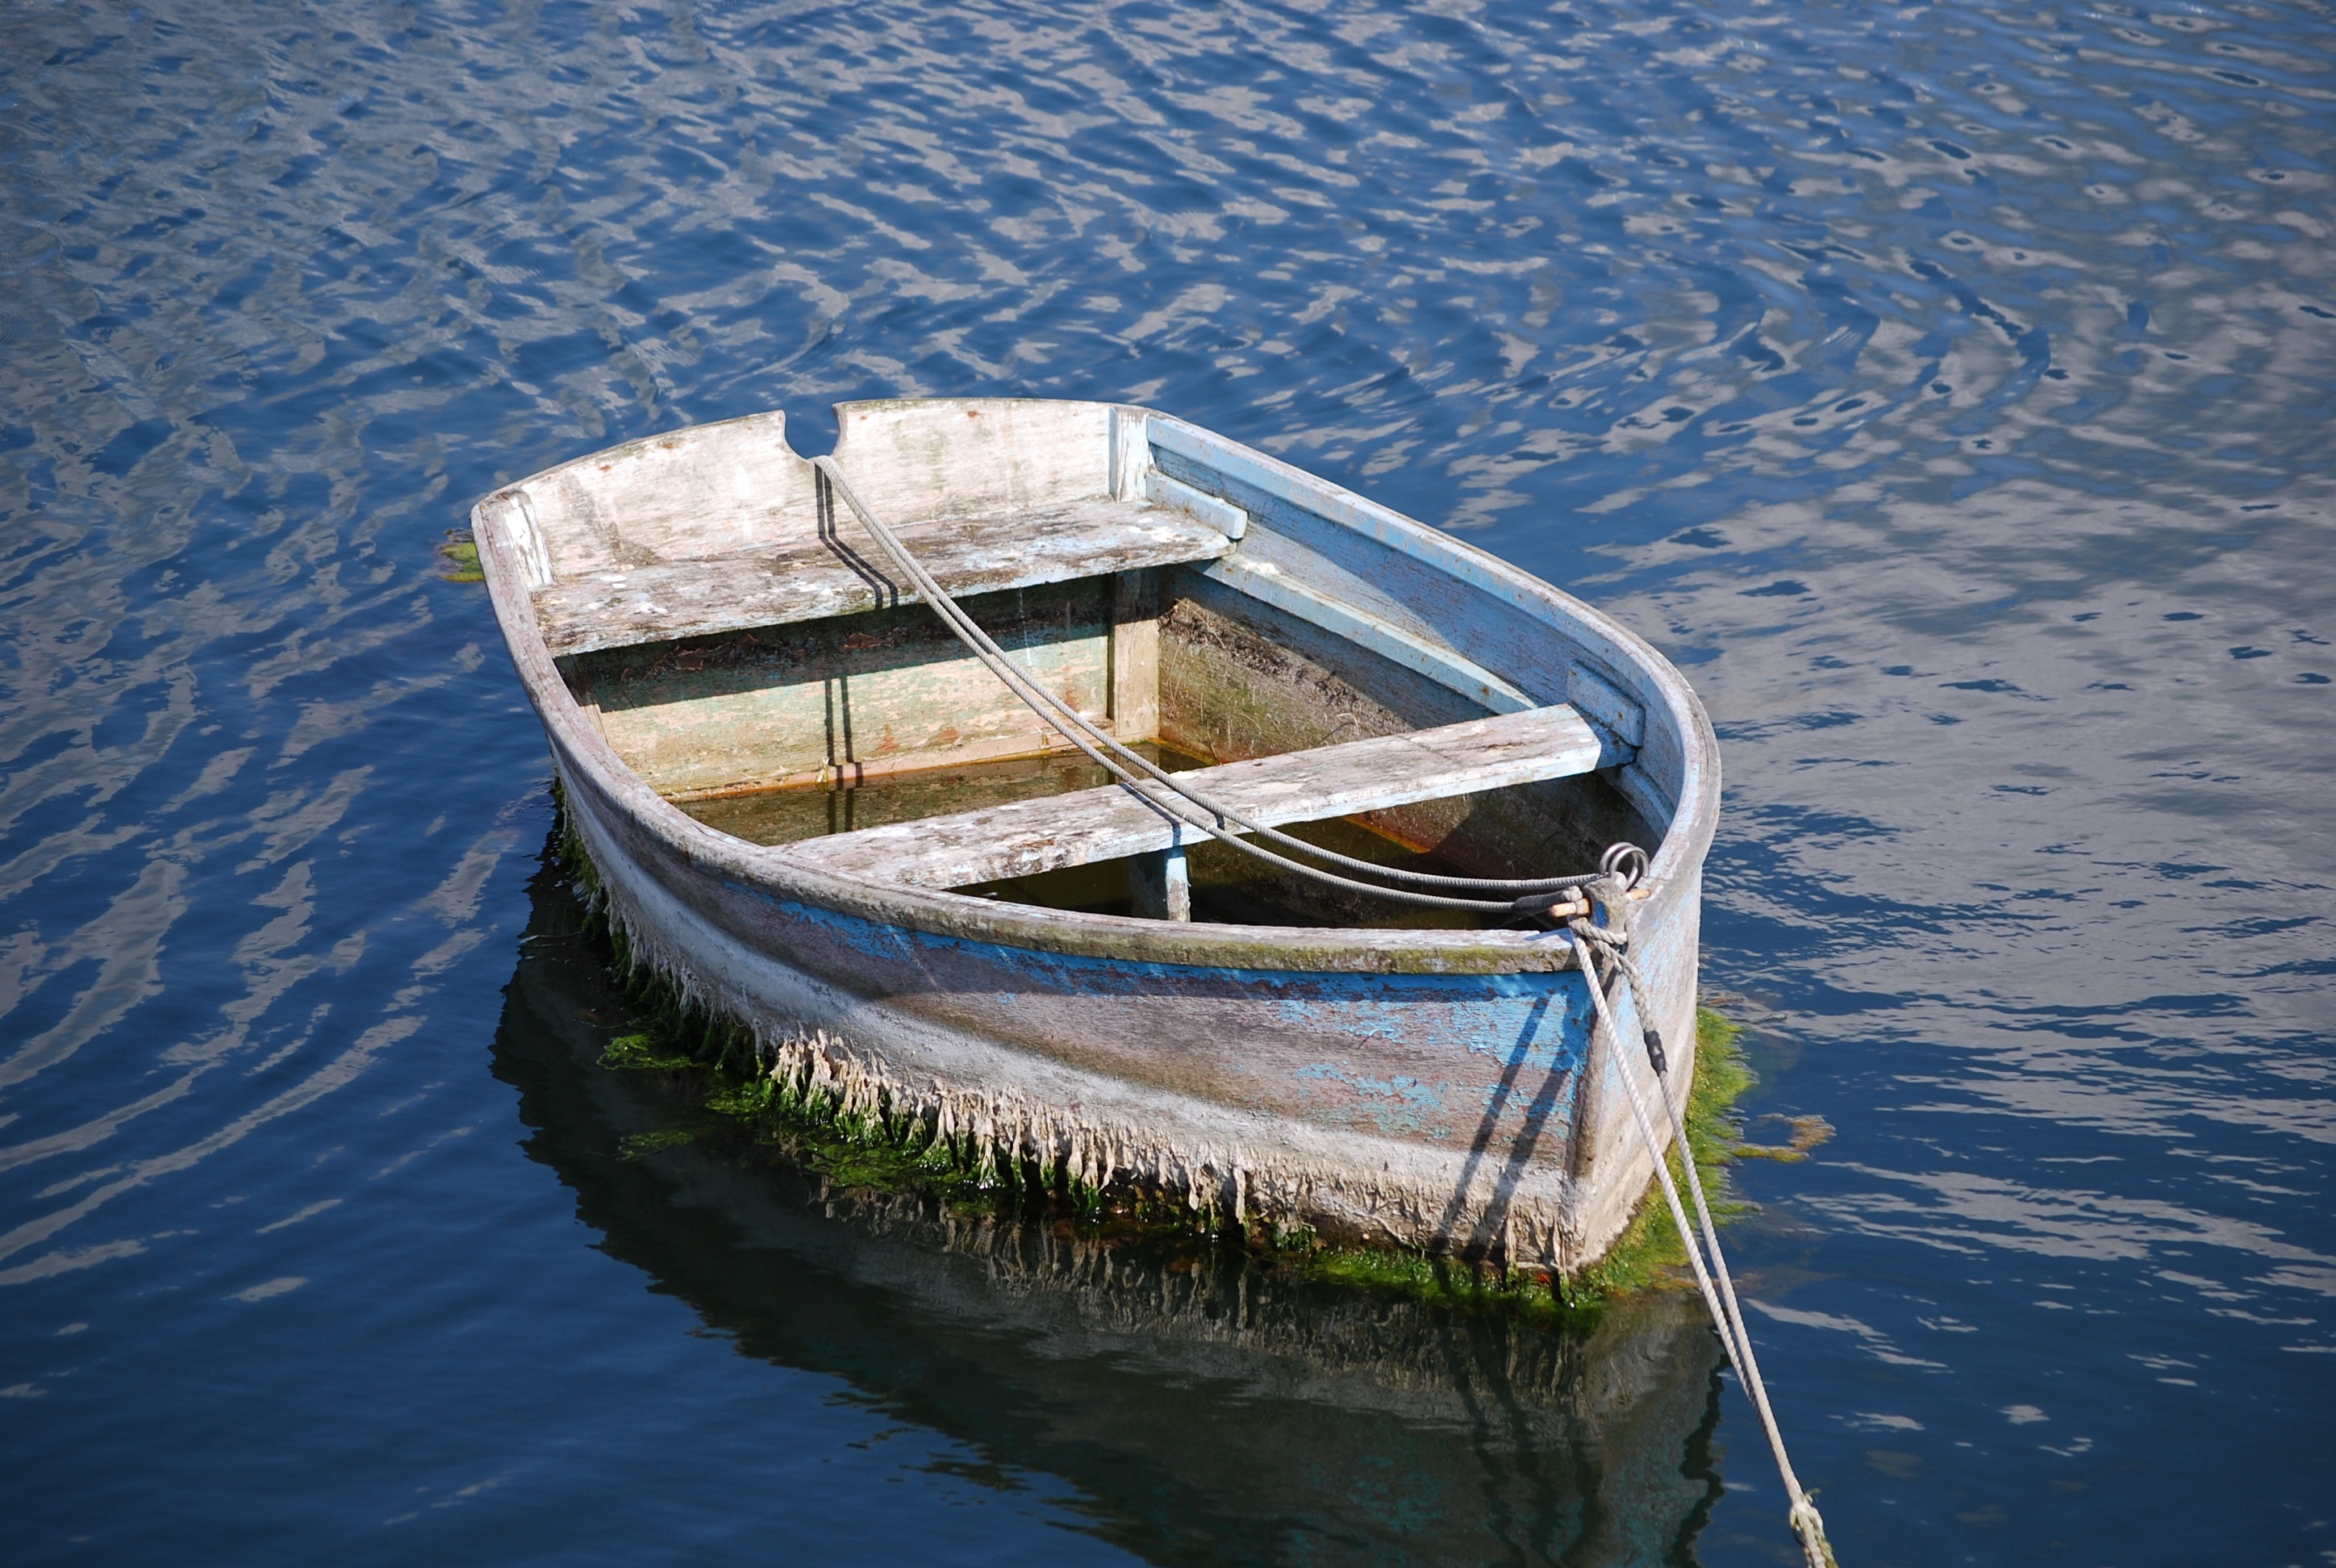
sea, water, dock, boat, reflection, vehicle, waterway, boating, channel, watercraft, barque, dinghy, skiff, watercraft rowing